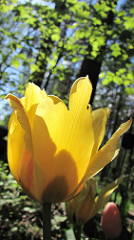
Flower: tulip